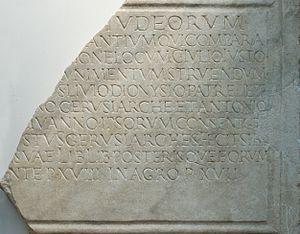
Décret de la communauté juive d'Ostie donnant à C. Julius Justus, gérousiarque (président de la communauté), un lot de terre pour bâtir un monument à lui et à sa famille. Marbre, première moitié du IIe siècle ap. J.-C.